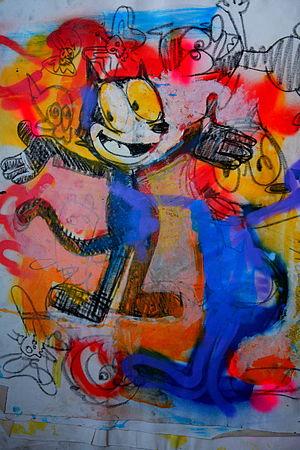
Félix le Chat est un personnage de dessin animé américain de la période des films muets, créé par Otto Messmer et Pat Sullivan. Il est un chat tuxedo noir et blanc anthropomorphe. Le personnage apparaît pour la première fois dans le court-métrage muet Feline Follies en 1919.